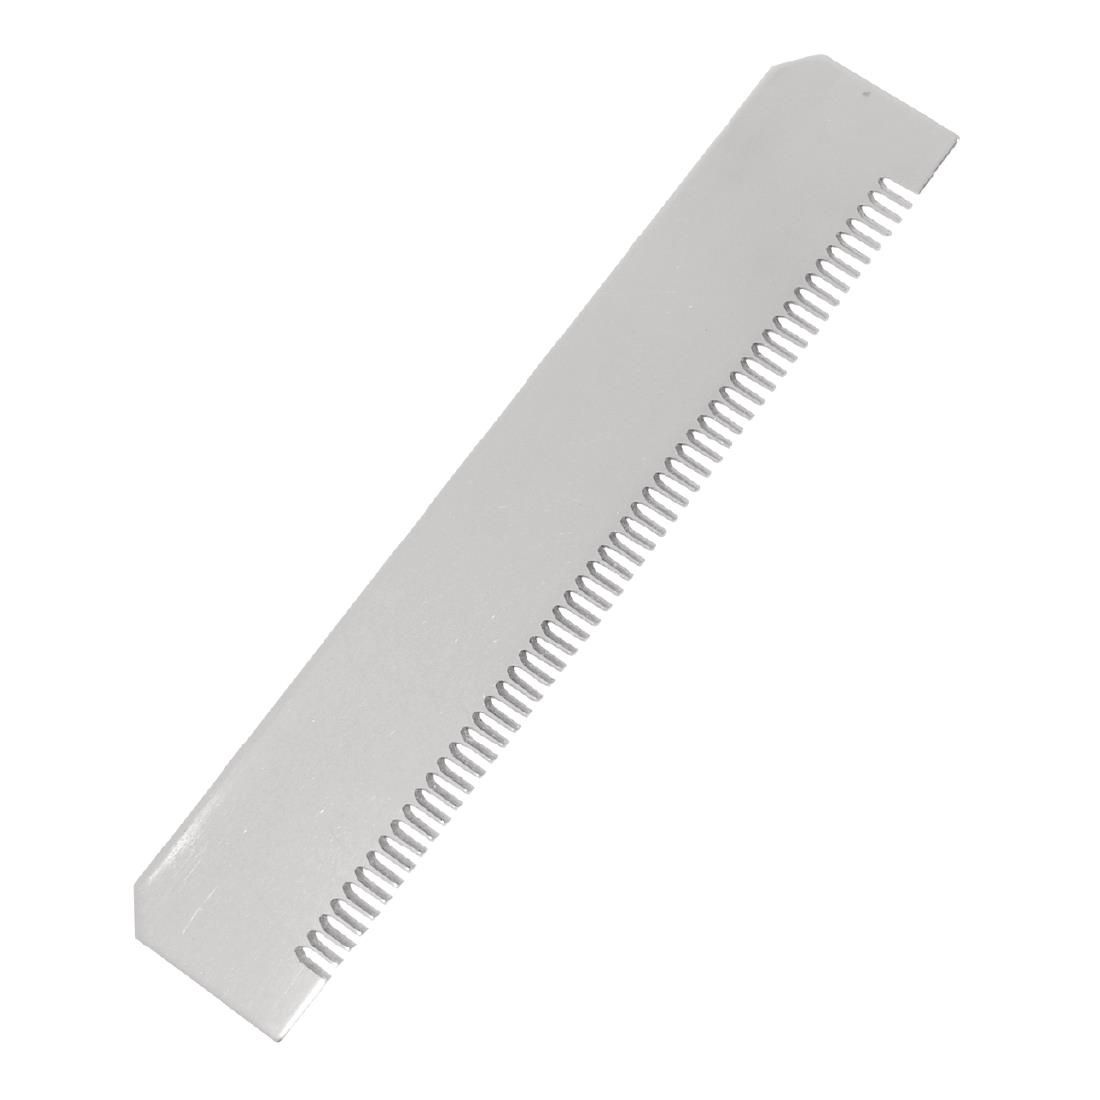
K863 Vogue Fine Spare Blade for Mandoline
Spare fine blade for Vogue mandolin.
Brand: Vogue
Category: Home & Garden > Kitchen & Dining > Kitchen Appliance Accessories > Food Processor Accessories > Vegetable Sheet Cutter Attachments